Mallica Vajrathon

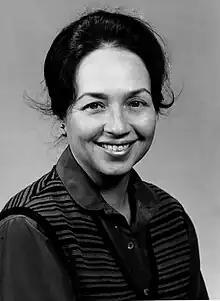
Mallica Vajrathon

Mallica Vajrathon (born 1936) is a sociologist, political scientist and former United Nations Senior Staff member. Her grandfather was Joseph Caulfield James, a special tutor to Prince Vajiravudh of Thailand (who later became King), as well being second Chairman of the Royal Bangkok Sports Club. Her father was T. Vajrathon of The Bangkok Electric Authority of Thailand and her mother is Malee James Vajrathon. Vajrathon was married to Irish writer Erskine B. Childers.